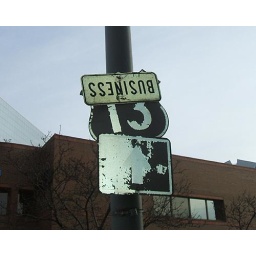
forgotten road sign in Delaware